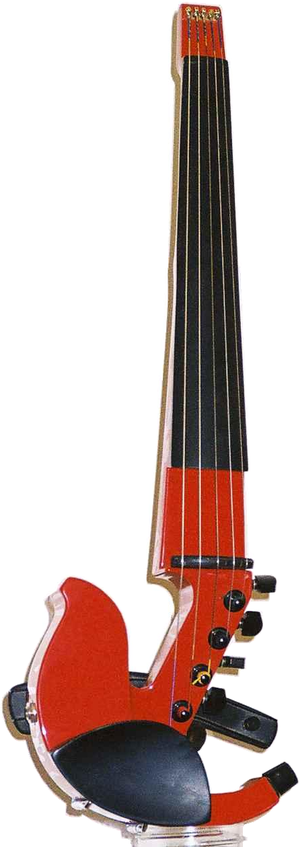
Le violon est un instrument de musique à cordes frottées. Constitué de 71 éléments de bois collés ou assemblés les uns aux autres, il possède quatre cordes accordées généralement à la quinte, que l'instrumentiste, appelé violoniste, frotte avec un archet ou pince avec l'index ou le pouce.